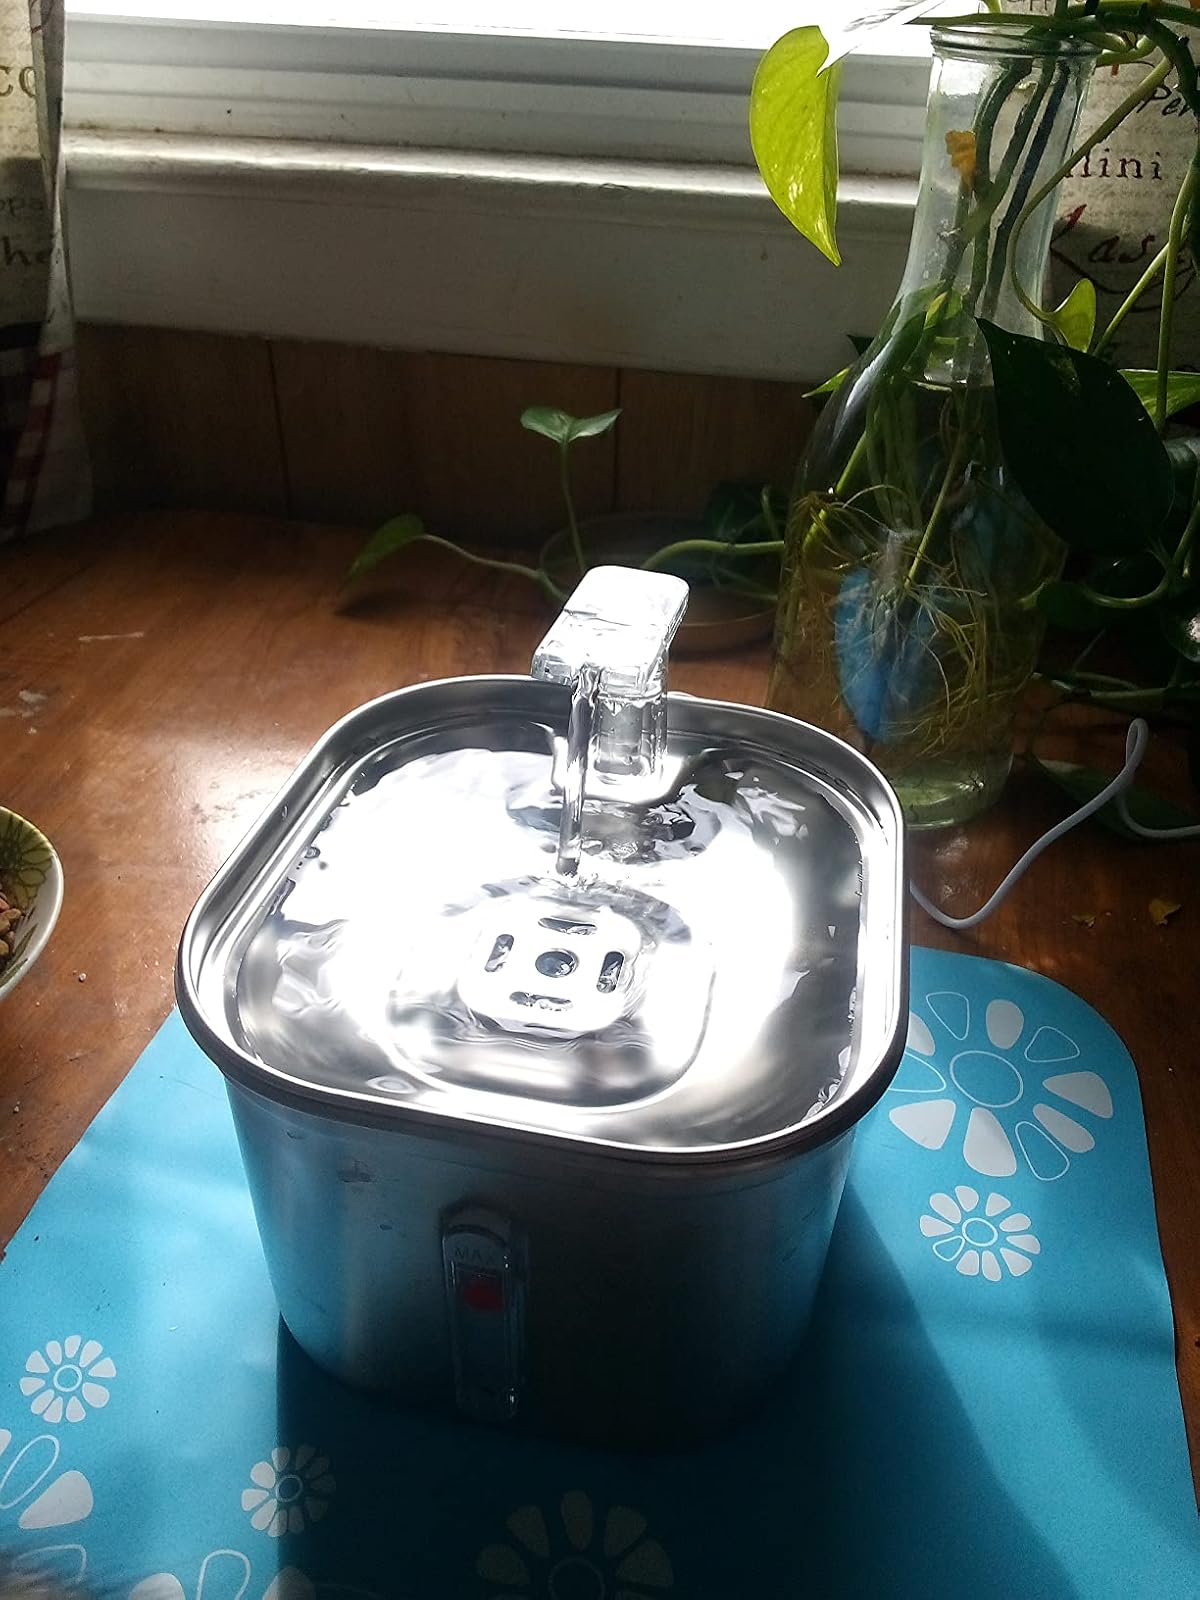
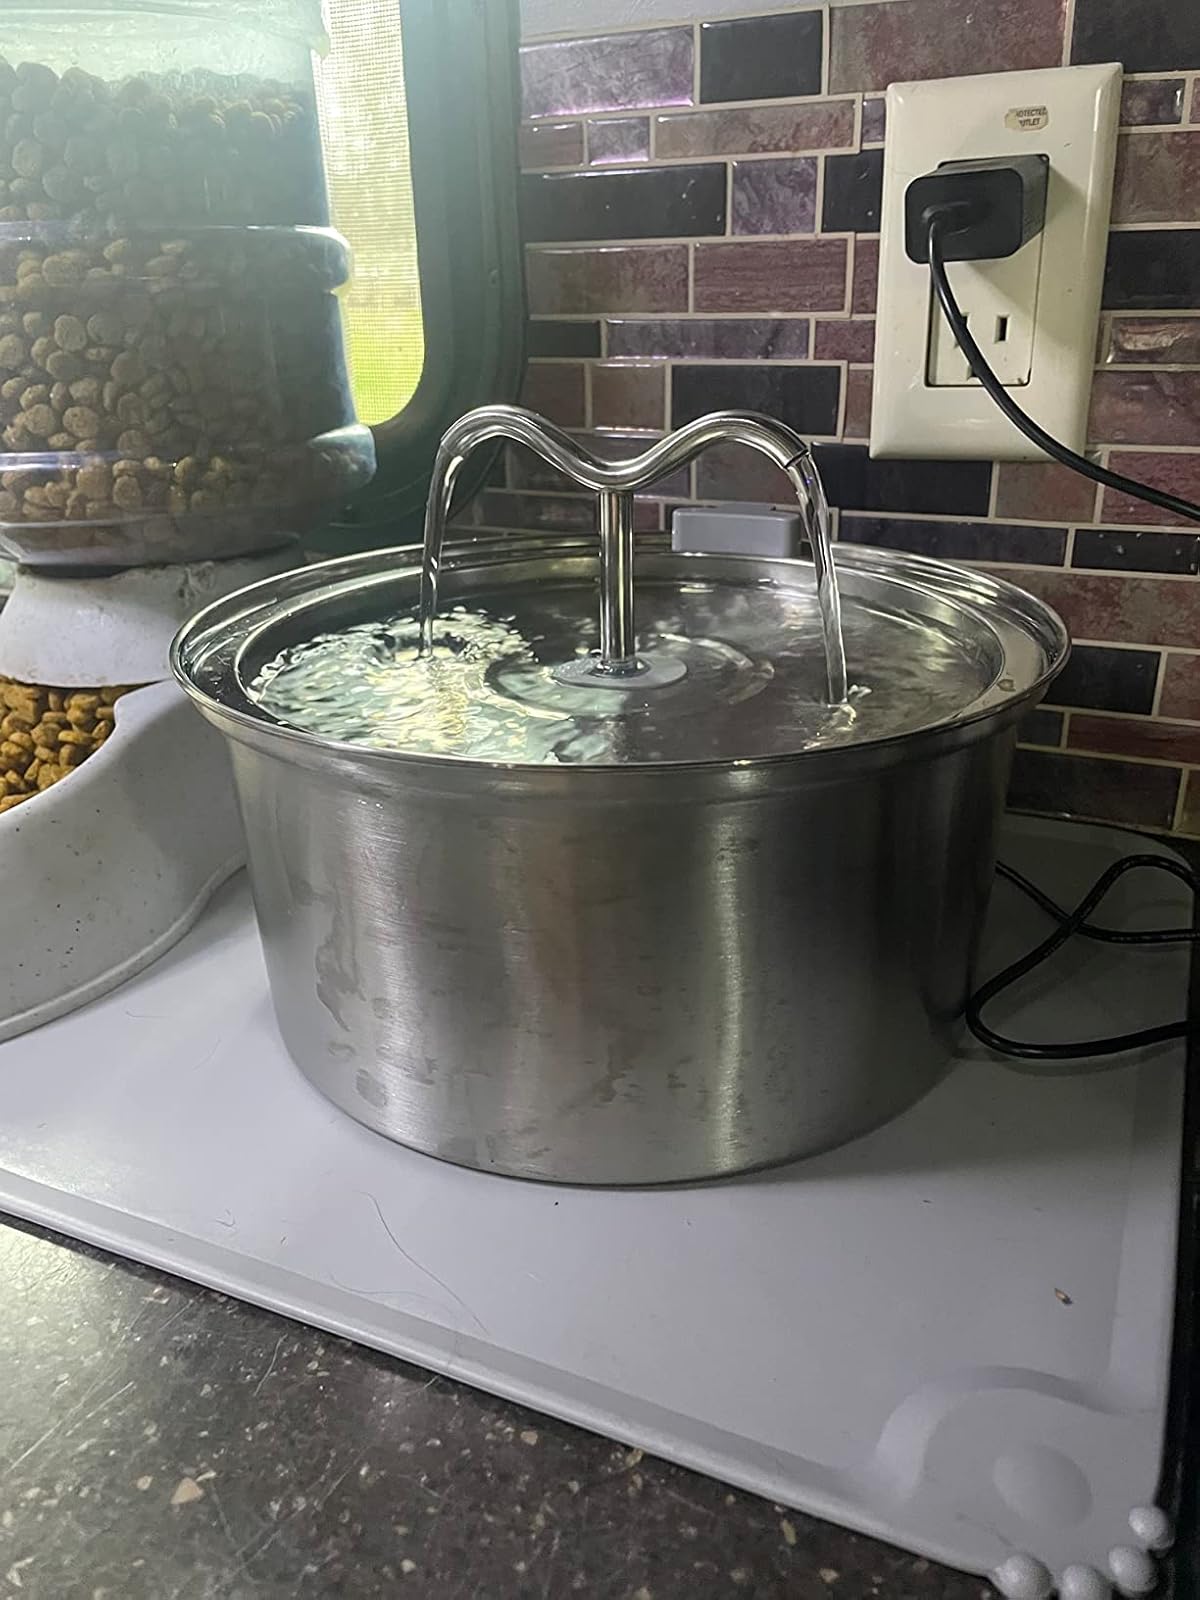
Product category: items_bowl
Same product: no